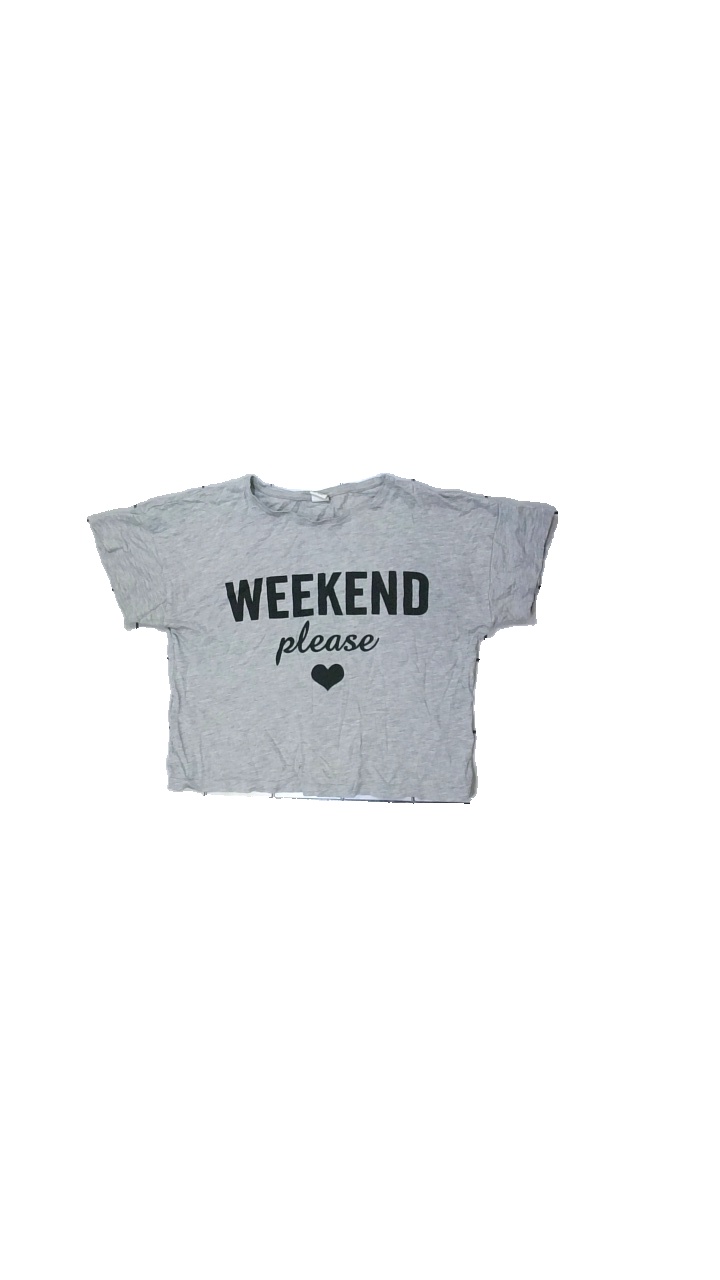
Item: T-shirt (Children)
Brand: Lindex
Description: t-shirt  med text tryck
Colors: Grey, Black
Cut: C-collar
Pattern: Other
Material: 50% bomull 50% modal
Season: All
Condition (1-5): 3
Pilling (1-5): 4
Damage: hål
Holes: Minor
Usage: Export
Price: <50